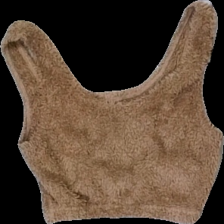
View: front
Type: Top
Category: Ladies
Brand: Missing
Colors: Brown
Material: 100% Polyester
Cut: Cropped
Season: All
Price range: 50-100
Recommended usage: Reuse
Description: Brown fluffy cropped top